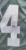
Number: 4